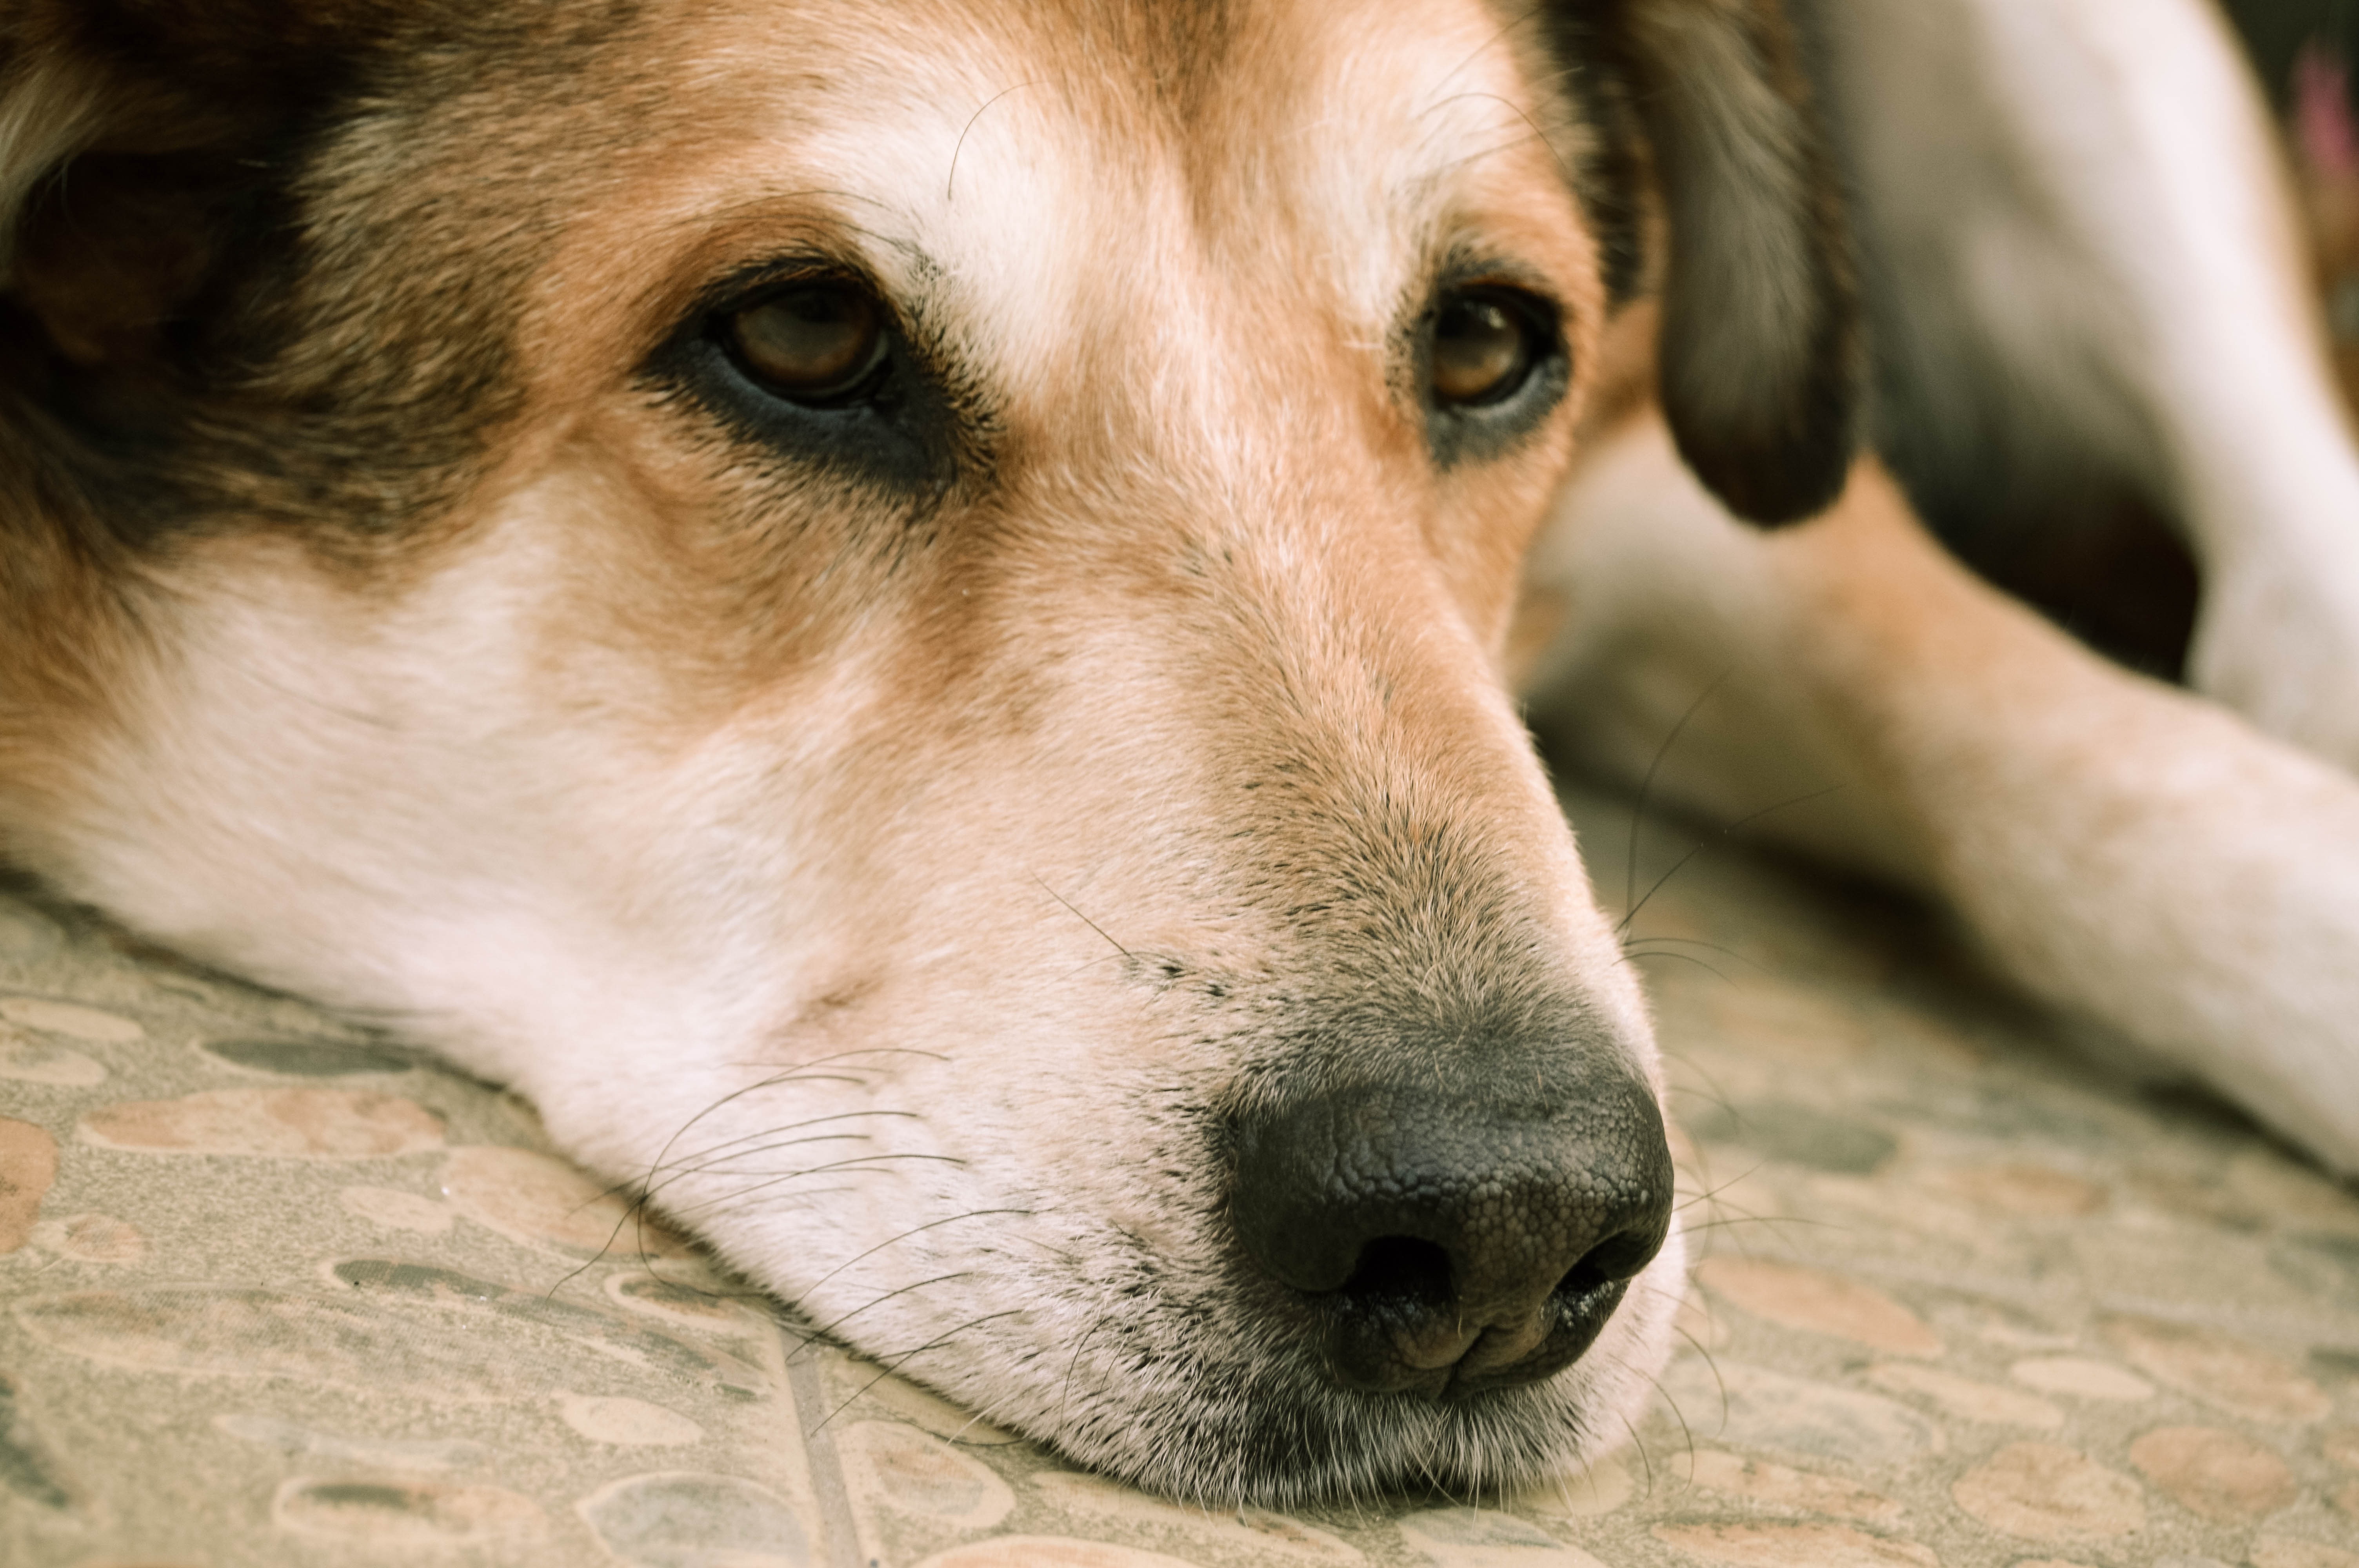
puppy, dog, animal, cute, canine, looking, pet, fur, portrait, mammal, hound, close up, lying down, sad, nose, eyes, snout, eye, vertebrate, domestic, adorable, dog breed, breed, street dog, dog like mammal